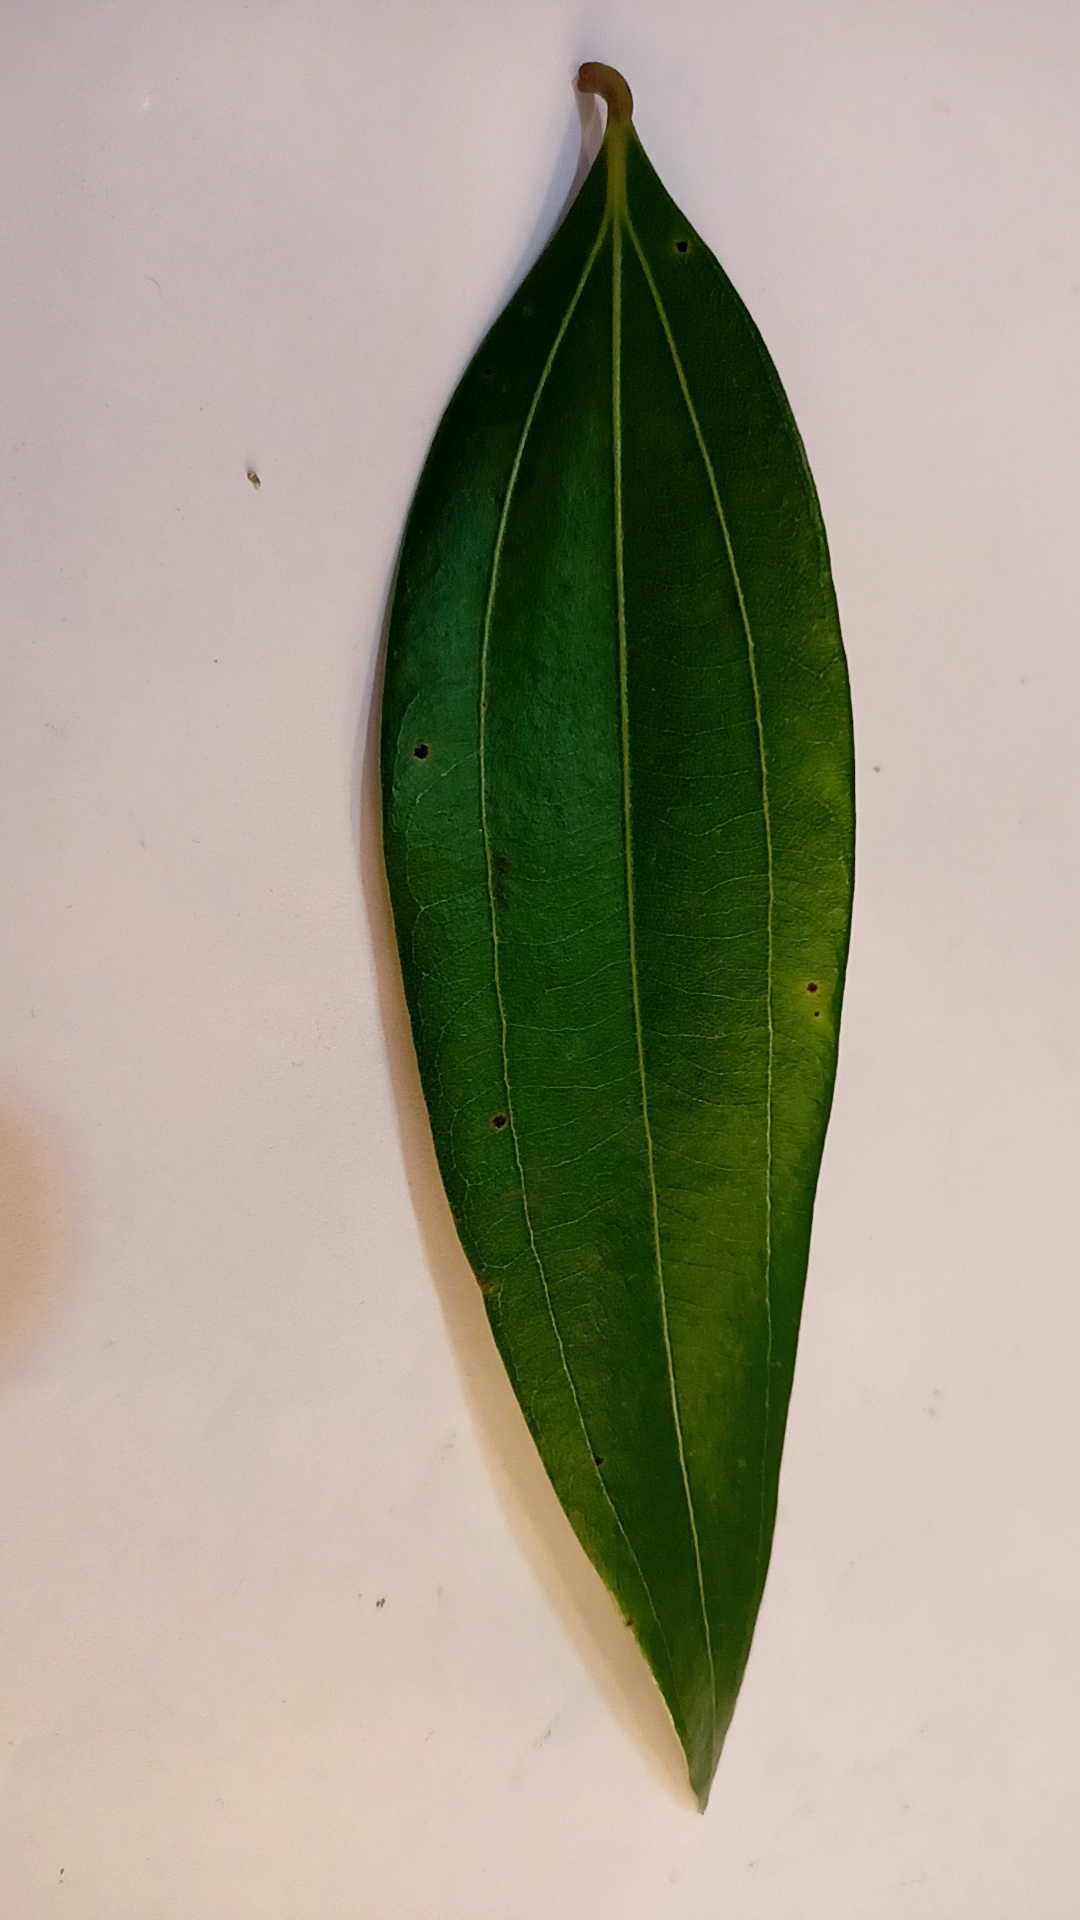
Label: Disease